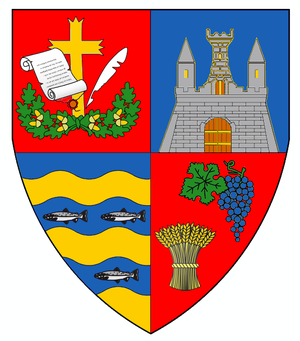
Un județ est une division administrative :
La Roumanie moderne s'étend sur plusieurs régions historiques, héritées de la géographie médiévale, dont certaines appartiennent pour partie à ses voisins. On regroupe en général les régions historiques de la Roumanie, en trois « pays » traditionnels : Transylvanie, Moldavie et Valachie. Qu'ils appartiennent ou nom à l'actuelle Roumanie, ces trois « pays » sont considérés par les Roumains comme formant leur « foyer ancestral ».
La Crișana est une région historique située dans l’ouest de la Roumanie, le long de la frontière avec la Hongrie.